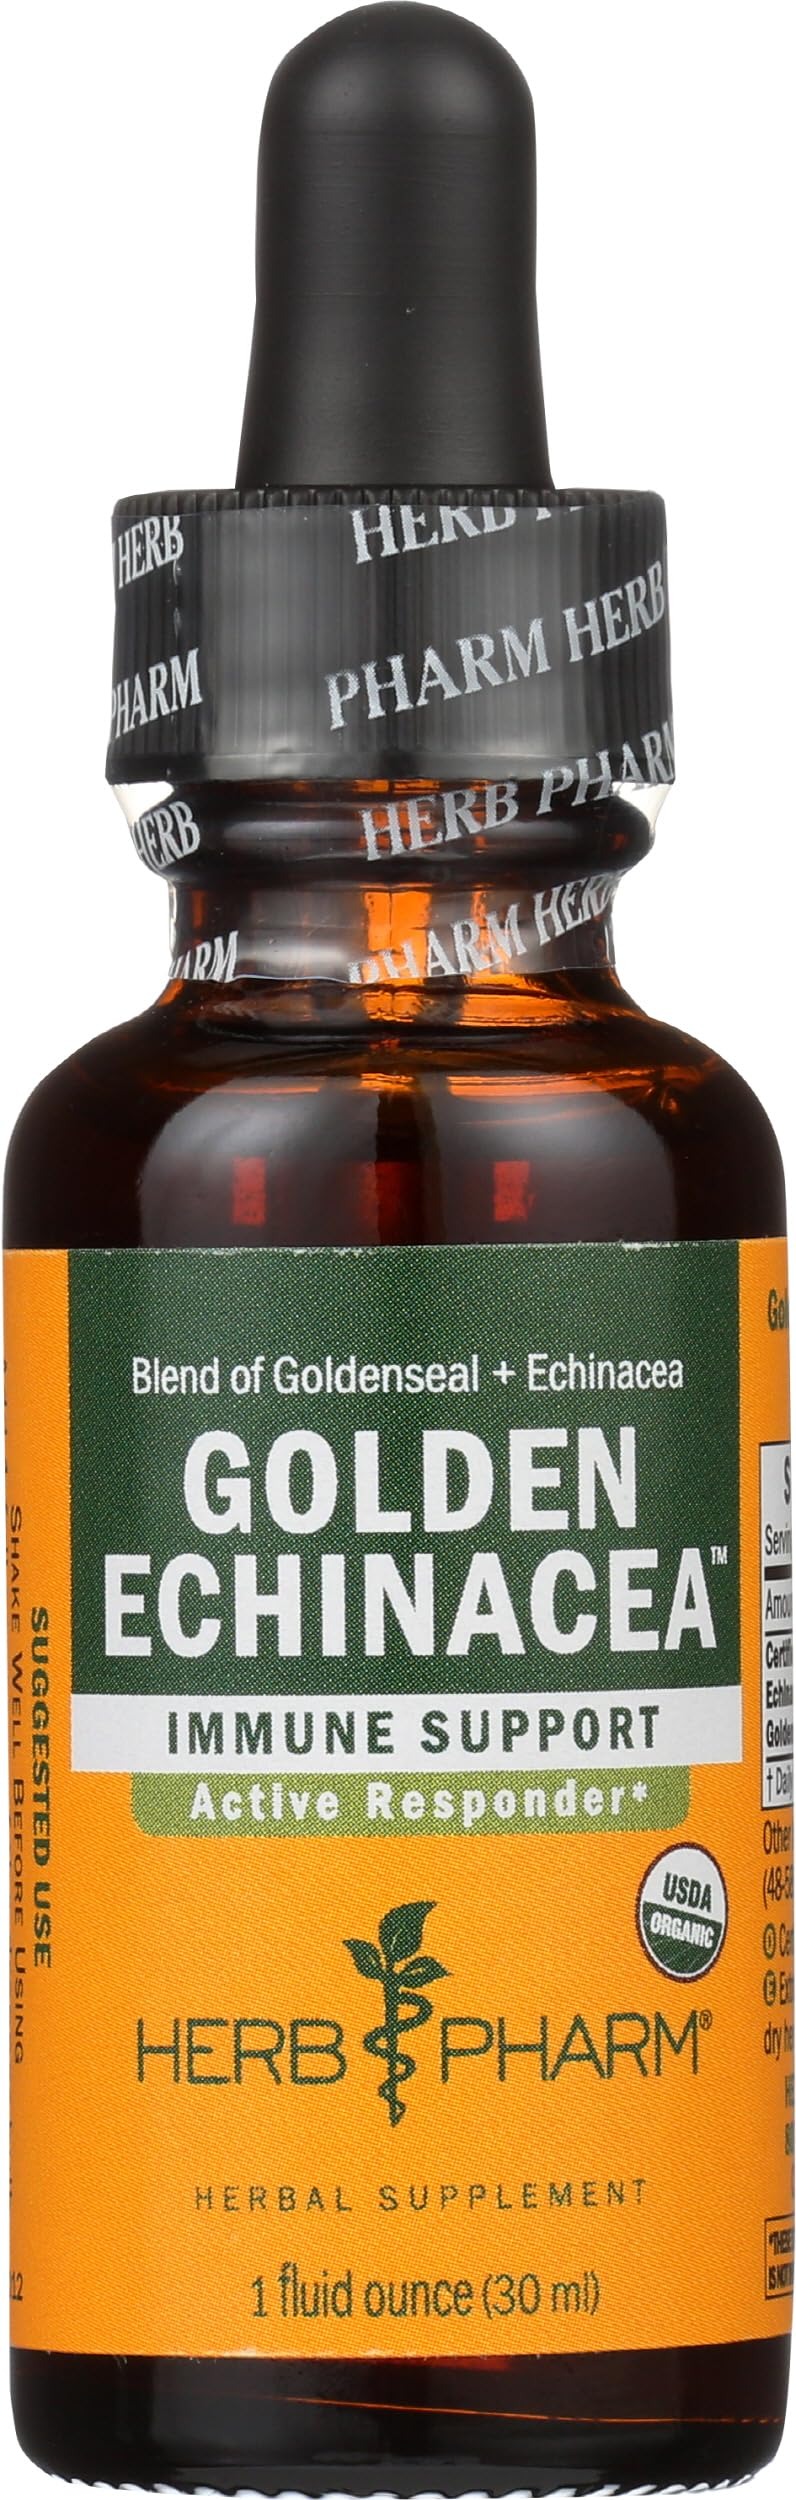
Item Name: HERB PHARM Organic Golden Echinacea, 1 FZ
Bullet Point 1: Supports healthy function of the immune system.
Bullet Point 2: A balanced blend of certified organic Echinacea purpurea root extract and Goldenseal rhizome and root extract.
Bullet Point 3: Rapidly absorbed liquid extract.
Bullet Point 4: Gluten-free and non-GMO.
Bullet Point 5: Herb potency assured through High Performance Thin Layer Chromatography (HPTLC) analysis.
Product Description: The herbs used to prepare this compound are Certified organically grown Without the use of chemical fertilizers, pesticides or herbicides 1. they are hand-harvested at their optimal potency, and are then promptly extracted while still fresh & succulentF Or after being carefully shade-dried D.These herbs are never fumigated or irradiated.Caution: seek expert medical advice before taking during pregnancy. Keep out of the reach of childrenThis statement has not been evaluated by the fda. It is not intended to diagnose, treat, cure, or prevent any disease.
Value: 1.0
Unit: Fl Oz

Price: 15.63